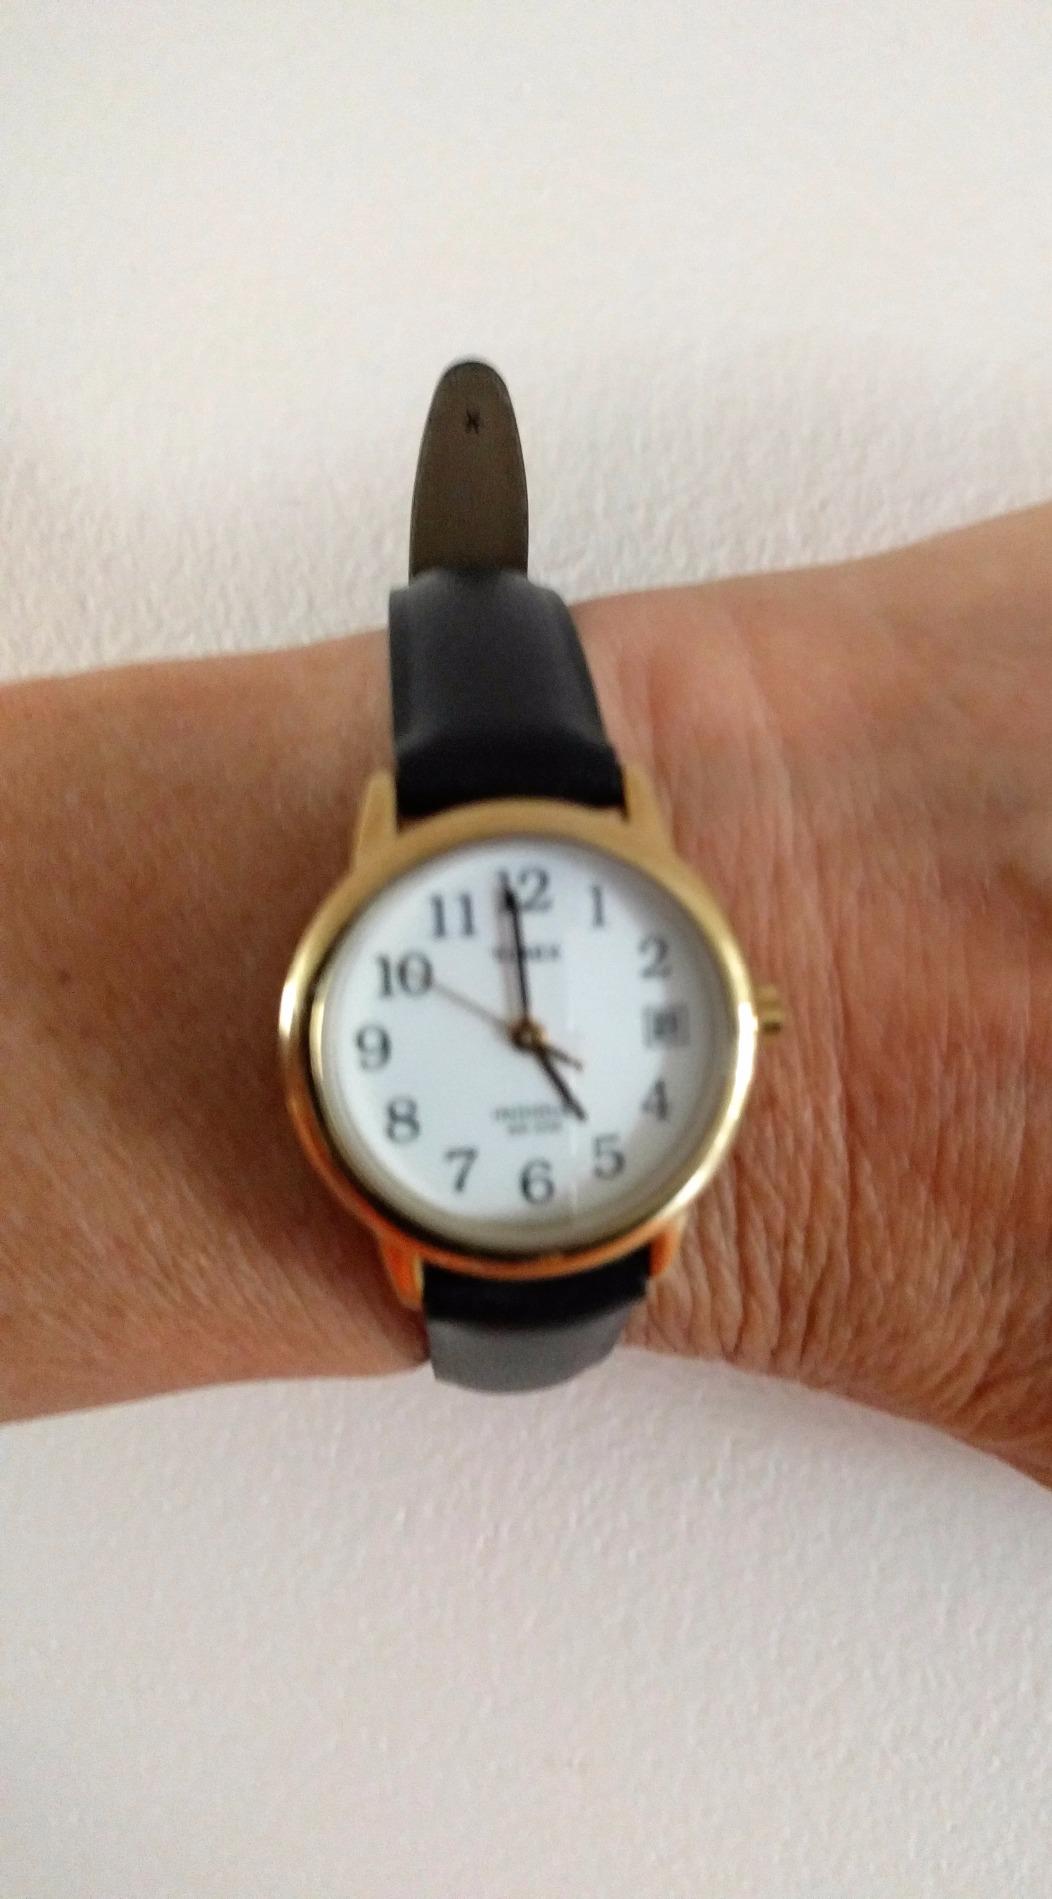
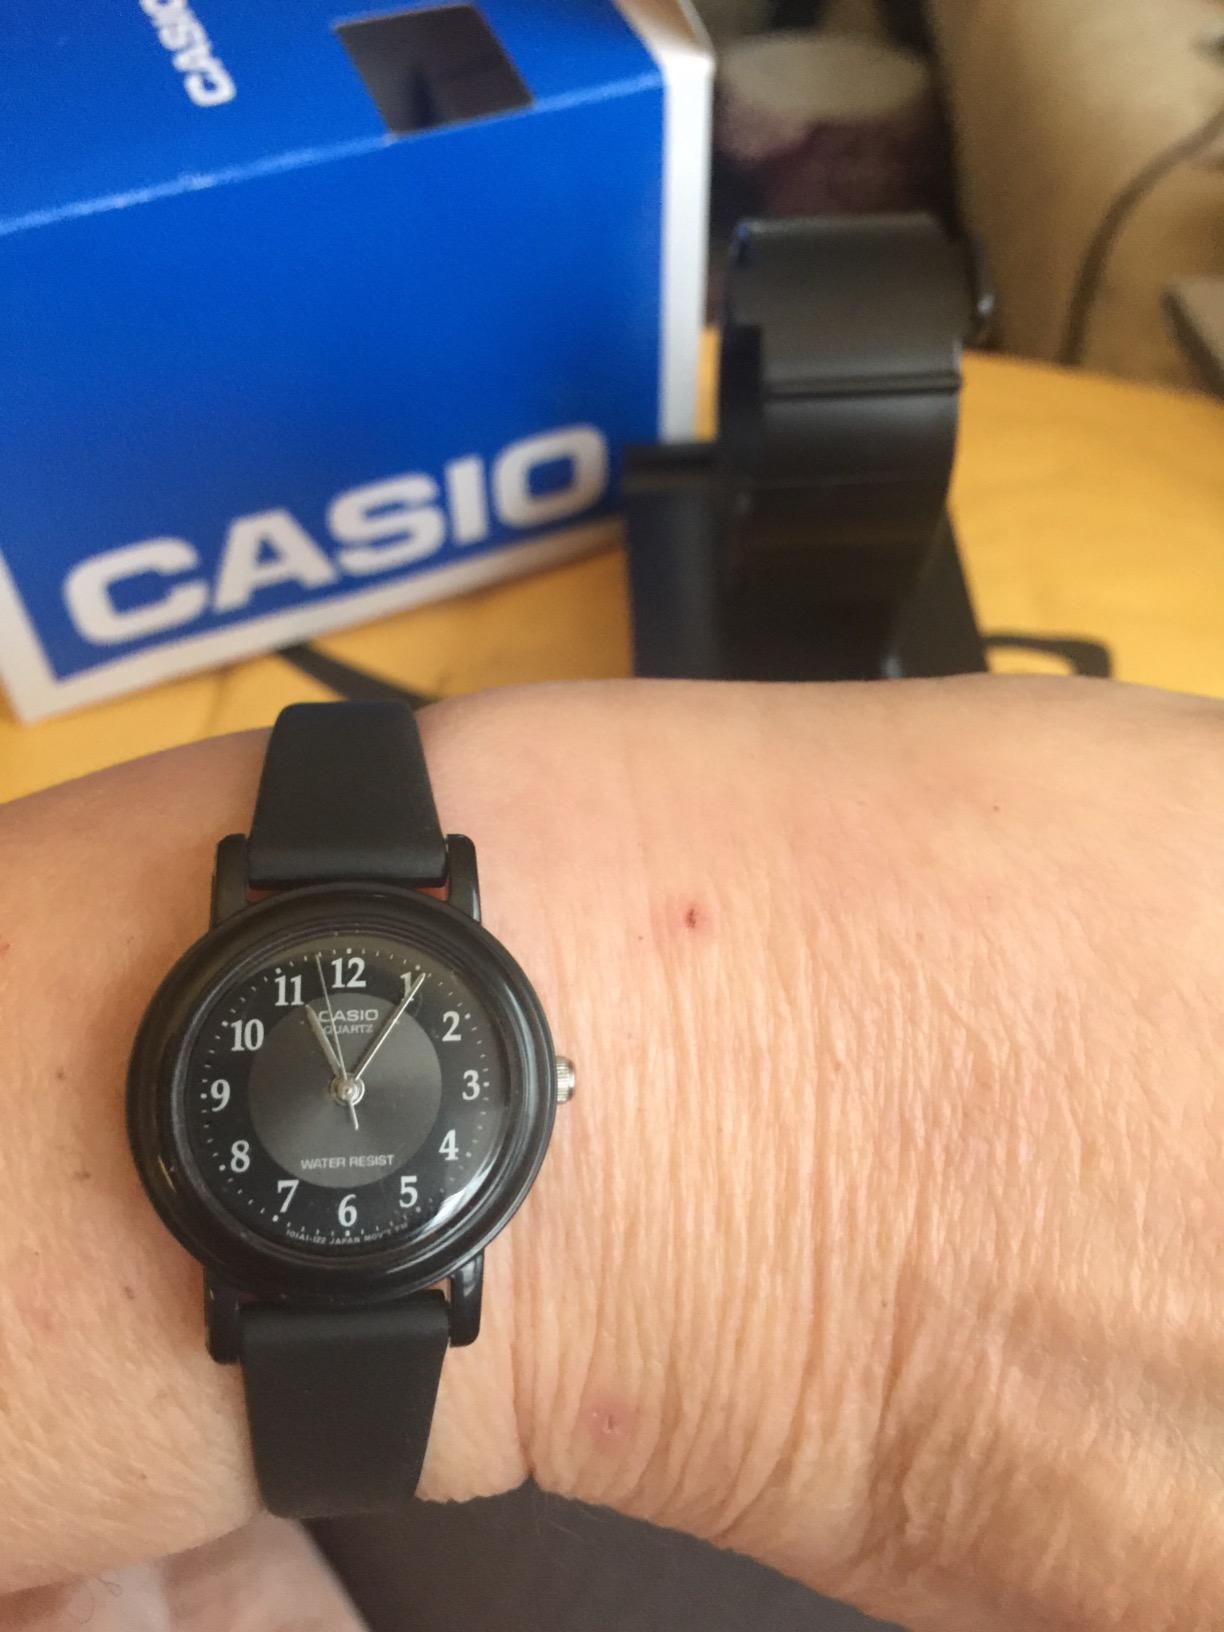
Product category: accessories_watch
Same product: no